Bay Area Panthers

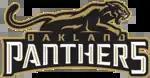
Oakland Panthers original logo

With the scheduled departure of the National Football League's Oakland Raiders relocation to Las Vegas in 2020 and the Golden State Warriors move to San Francisco in the 2019–20 season, on April 17, 2019, it was first reported that Roy Choi was in talks to bring an expansion Indoor Football League (IFL) team to Oakland for the 2020 season. Choi had previously purchased the Cedar Rapids River Kings and launched the expansion San Diego Strike Force in the IFL. The Panthers were officially announced as an IFL expansion team on September 10, 2019, along with their logo, color scheme, and coaching staff by co-owners Roy Choi and former NFL All-Pro running back Marshawn Lynch. The team planned to play out the Warriors' former home, the Oakland Arena. The Panthers' name references the indigenous Bay Area cougar, Oakland's involvement in the rise of the Black Panther Party in the 1960s, and the blockbuster Oscar-winning Marvel Studios movie "Black Panther", directed by Oakland native Ryan Coogler. A team of the same name had originally been announced to play in the proposed Freedom Football League in December 2018, though no news had come from that league after the initial announcement. Because of the rising cost of living in the Bay Area, the Panthers stated they would provide lodging and meals to their players in addition to their regular salary. The team hired Kurt Bryan, best known for devising the A-11 offense, as their inaugural head coach.